50th Guards Rifle Division

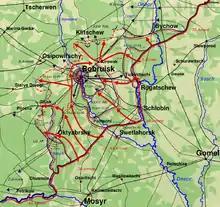
Bobryusk Offensive. Note initial position of 28th Army north of Mozyr.

At the beginning of June the 3rd Guards Corps consisted of the 50th, 54th and 96th Guards Rifle Divisions. When the army returned to the front it joined the center of 1st Belorussian Front, at the corner northwest of Mozyr, linking with the left-flank armies which stretched along the southern margins of the Pripyat Marshes. While those armies would mostly remain inactive in the first weeks the Front commander, Army Gen. K. K. Rokossovskii, assigned the 28th an active role in the initial phase of the summer offensive in support of 65th Army's drive on Bobryusk. The army deployed all three of its corps in the first echelon with 3rd Guards Corps on a sector on the right. During the first two days of the battle the Corps drove back the southern flank of the German 35th and together with elements of 65th Army advanced up to on June 24, forcing the German division back towards the railroad south of Bobruysk.